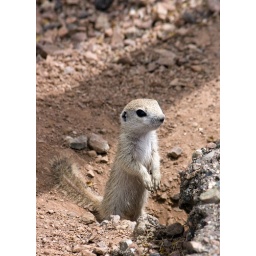
Prairie dog in field 8